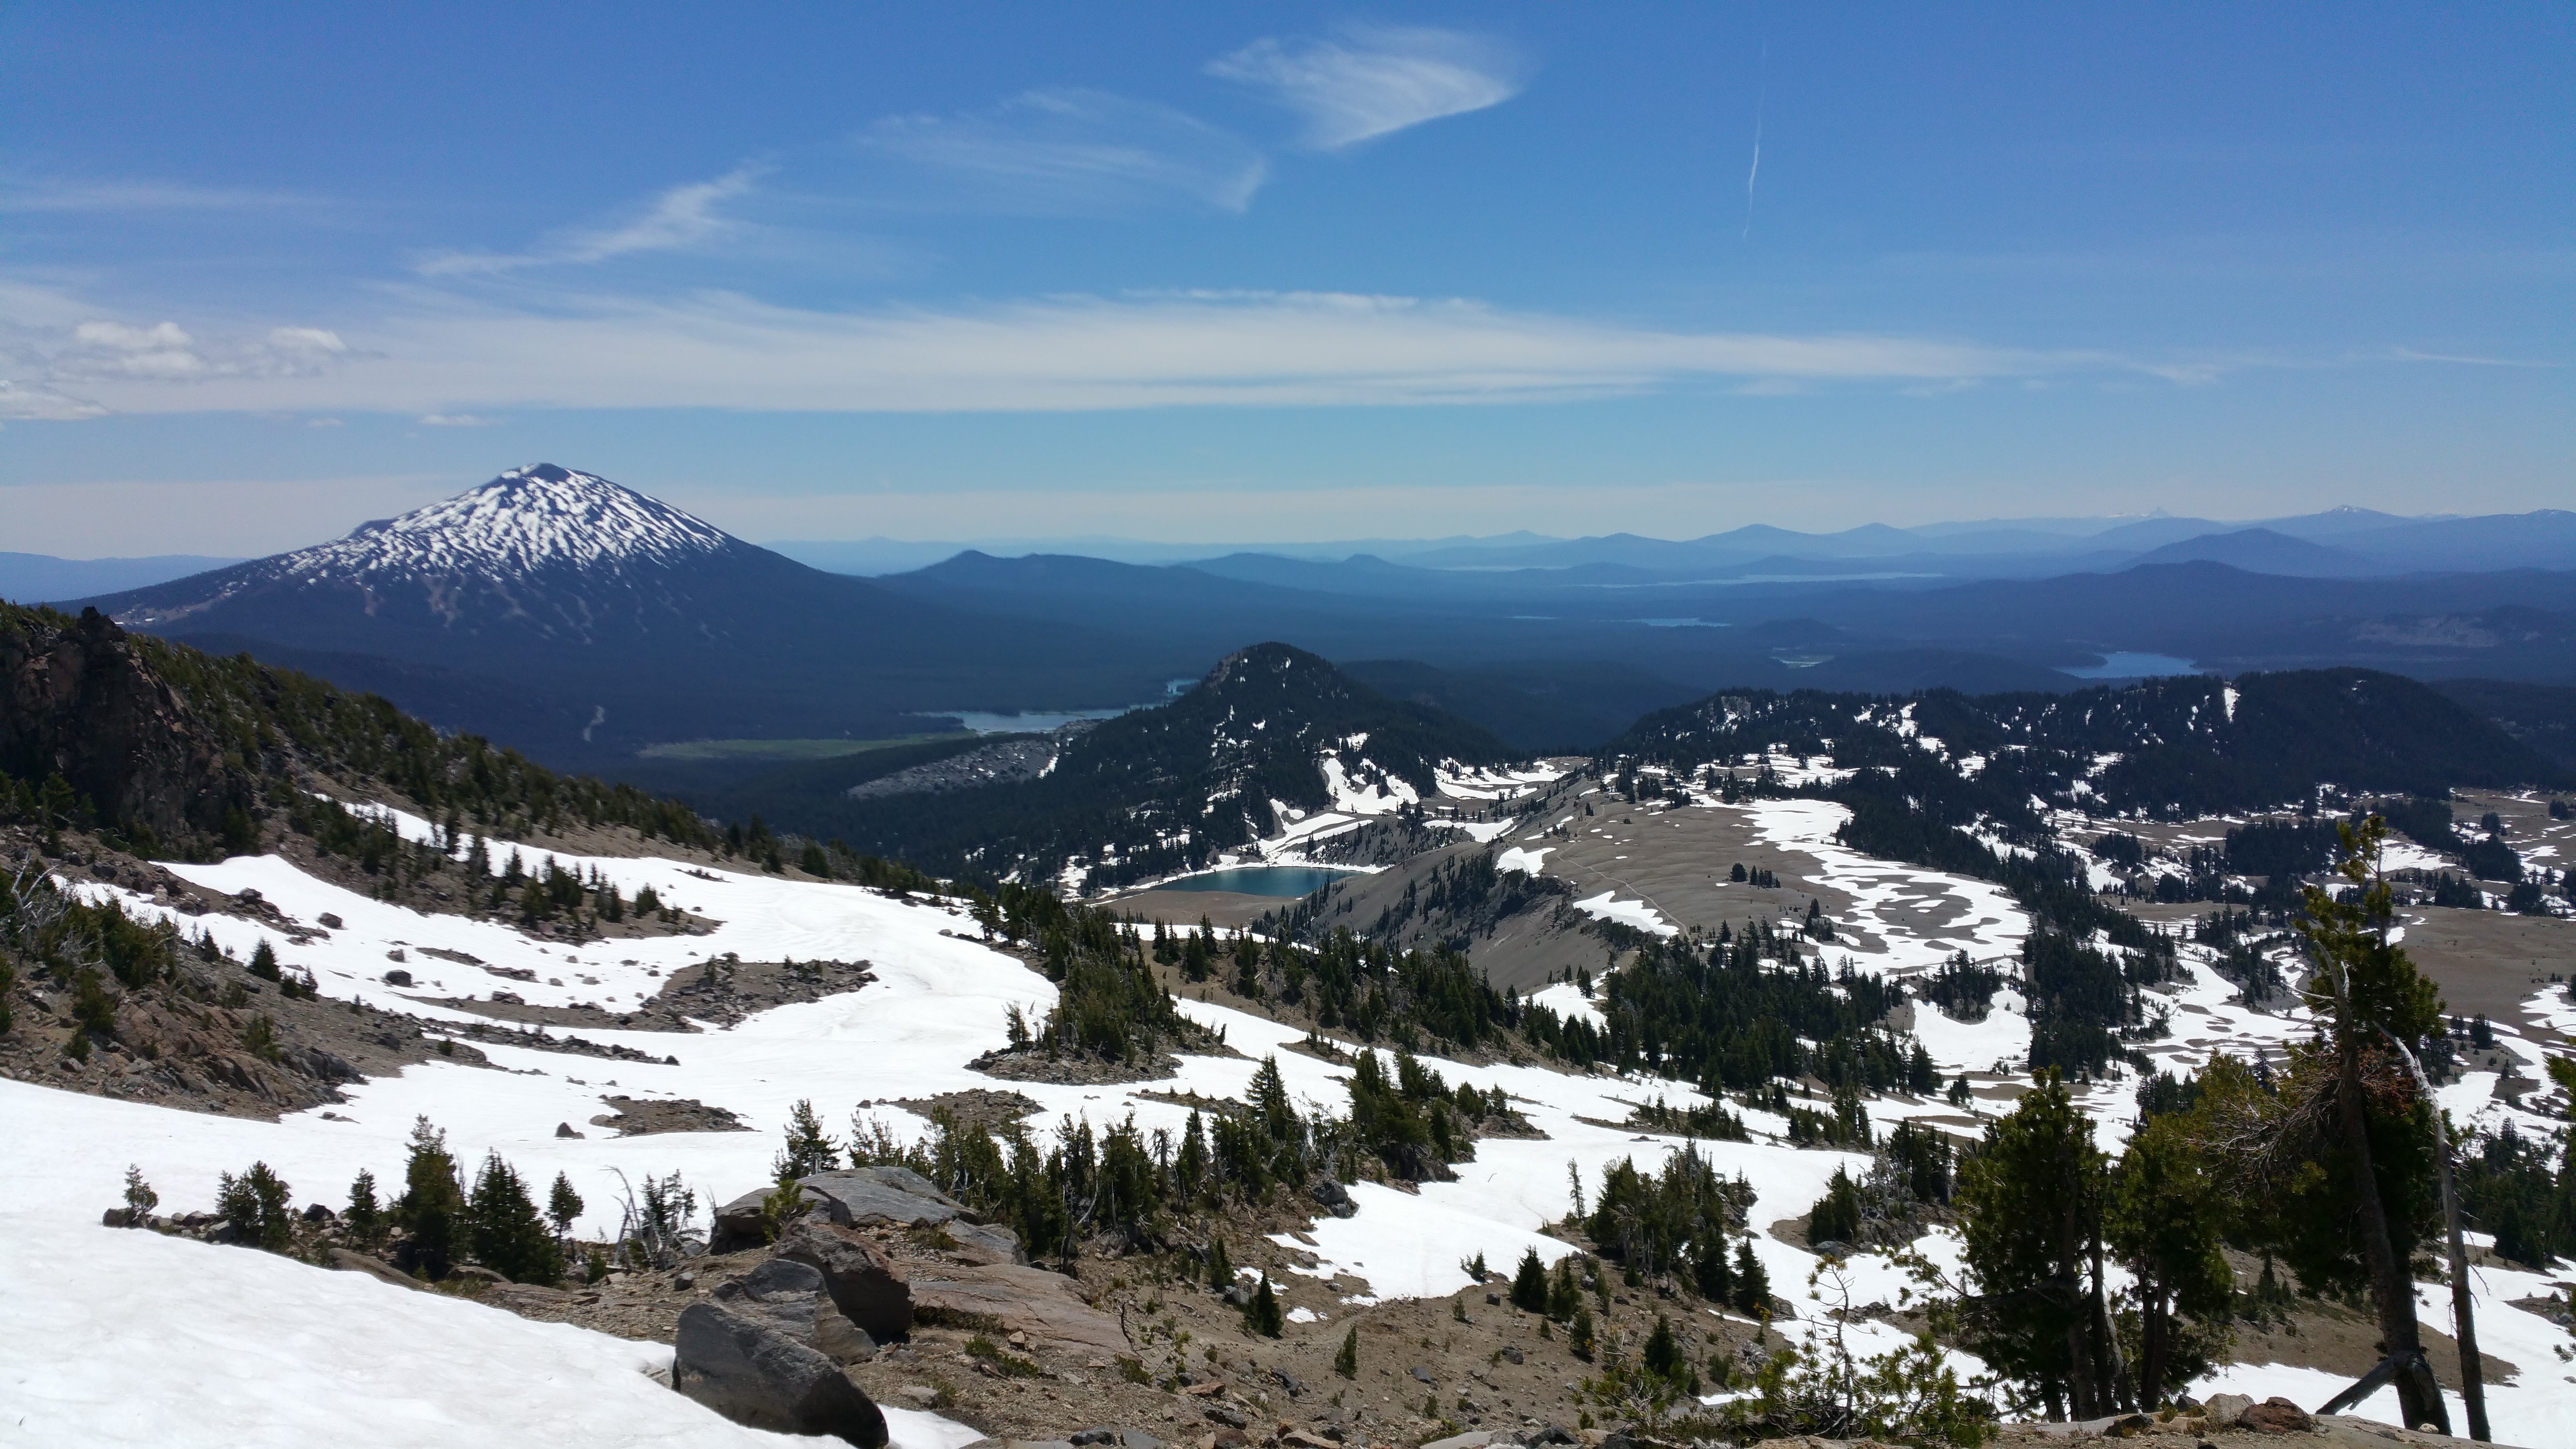
wilderness, mountain, snow, winter, adventure, mountain range, panorama, weather, ridge, summit, alps, plateau, cirque, oregon, landform, mountain pass, three sisters, geographical feature, mountainous landforms, geological phenomenon